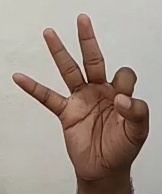
ASL sign: 9